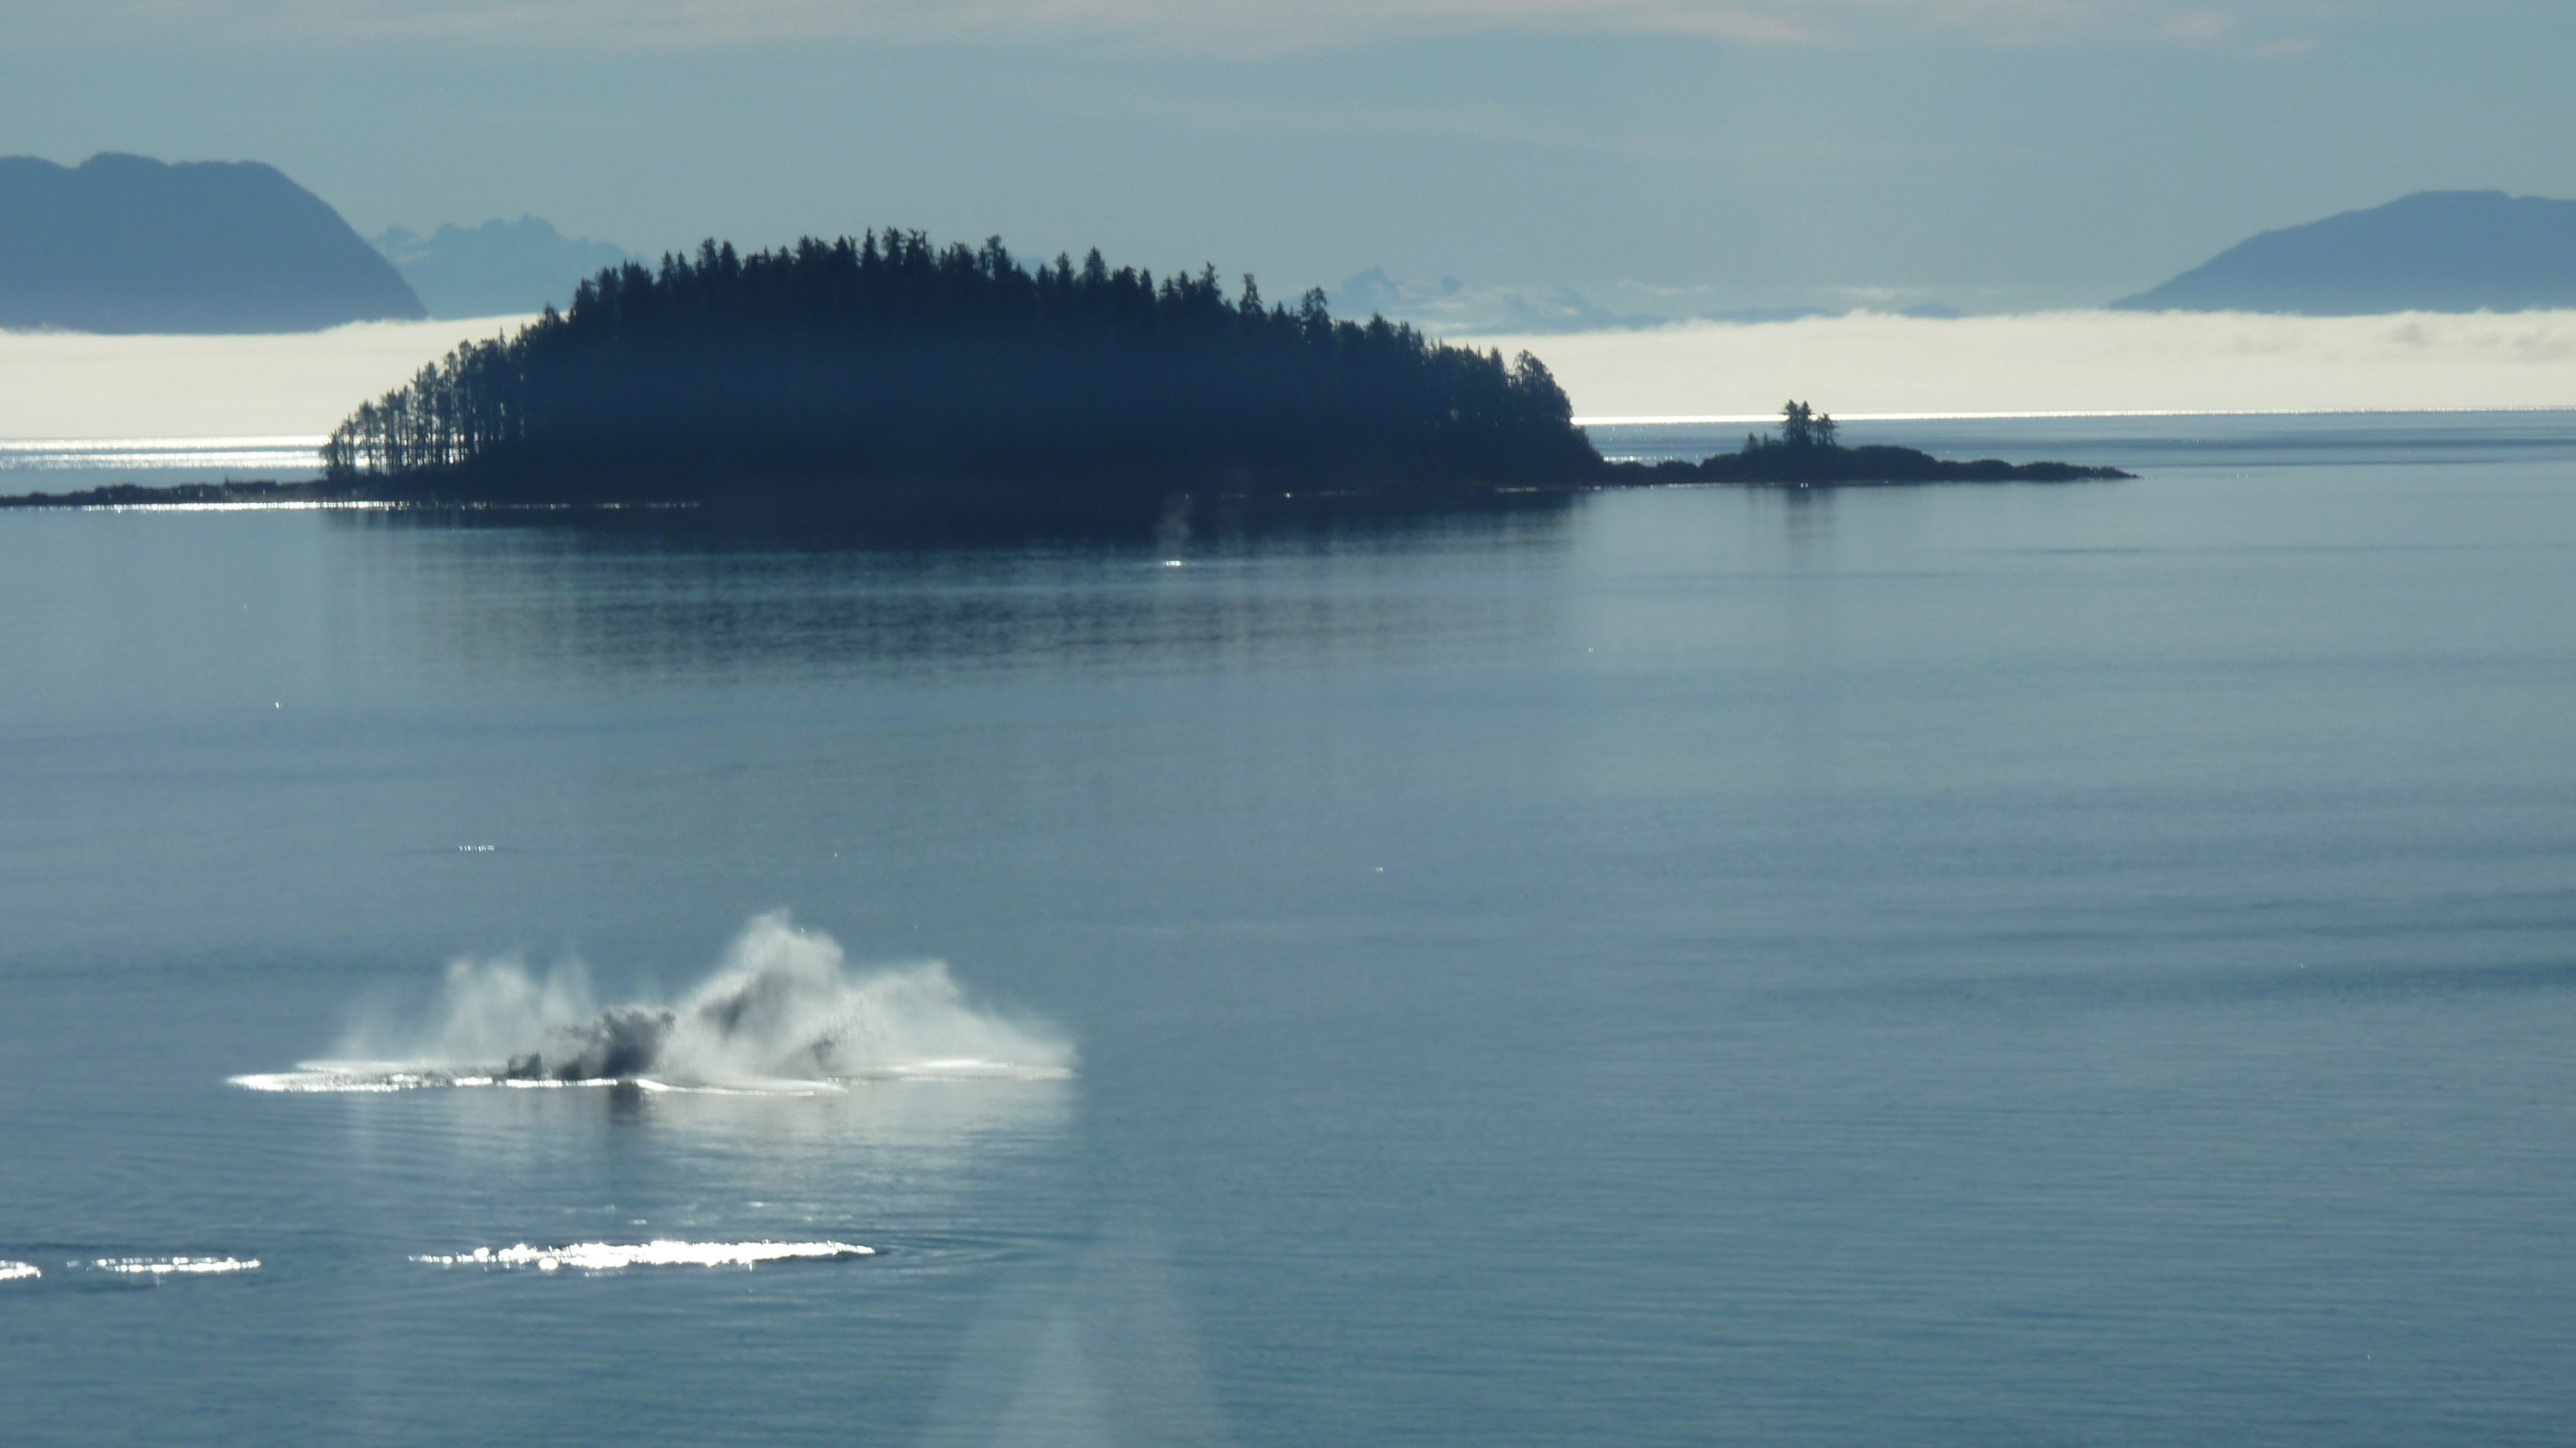
sea, coast, ocean, horizon, boat, wave, lake, ice, reflection, vehicle, usa, bay, arctic, iceberg, cruise, boating, alaska, wal, atmospheric phenomenon